Bystrzyckie Mountains

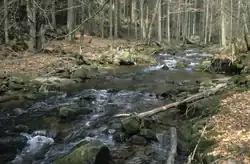
Bystrzyca Łomnicka River in Bystrzyckie Mountains

The Bystrzyckie Mountains are a mountain range in Poland, part of the Central Sudetes.